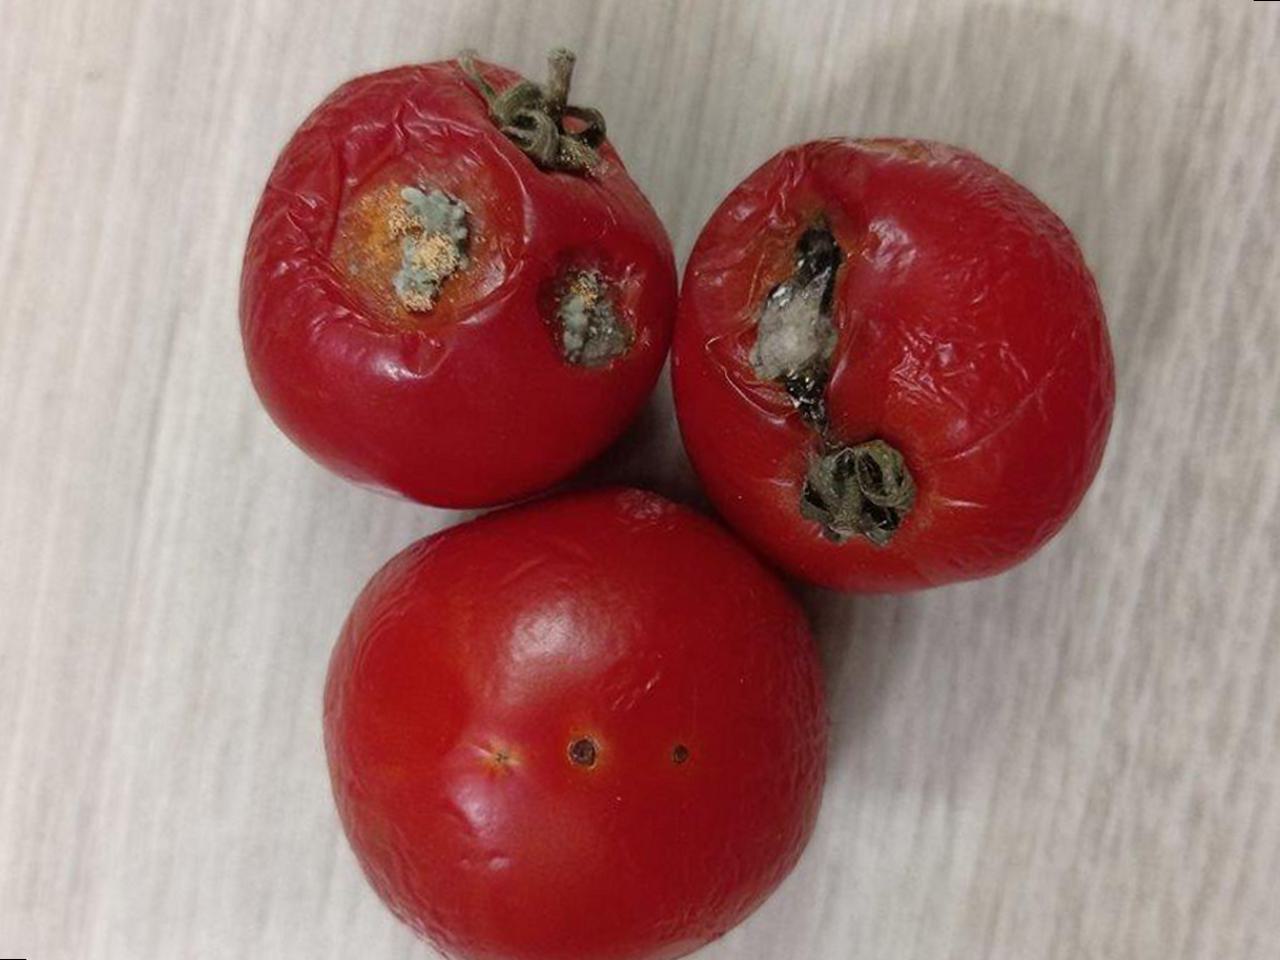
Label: Rotten